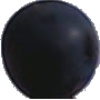
Label: Grape Blue 1